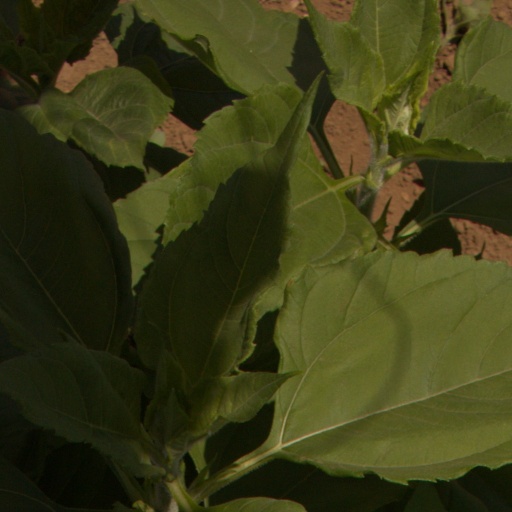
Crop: Jerusalem artichoke